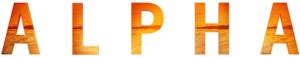
Alpha est un film d'aventures historique américain réalisé par Albert Hughes, sorti en 2018.